Steve Katz (politician)

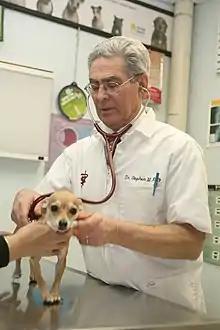

Stephen M. Katz (born August 11, 1953) is an American veterinarian, business owner and politician from Mohegan Lake, New York. He formerly served as a member of the New York State Assembly, representing the 94th Assembly District, including parts of Westchester and Putnam counties. Described by the "Putnam Examiner" as "bombastic" and known "for his fiery rhetoric," he announced his retirement from the state legislature in January 2016.